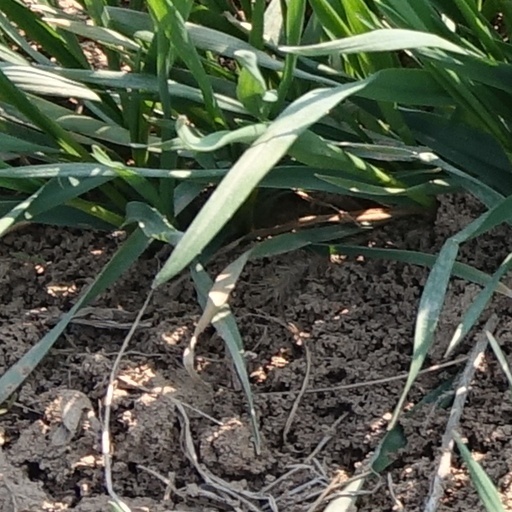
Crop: wheat